Muffin tin

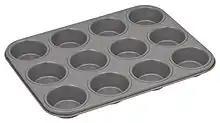
A common muffin/cupcake tin

A muffin or cupcake tray is a mold in which muffins or cupcakes are baked. A single cup within a regular muffin tin is and most often has room for 12 muffins, although tins holding 6, 8, 11, 24, and 35 muffins do exist. A single cup within a mini muffin tin is , and because these are less common, there are several standard numbers of cups per tin, including 6, 12, and 24 cups per tin. A single cup within a jumbo muffin tin is , and again because these are uncommon, there are several standard numbers of cups per tin, including 4, 6, and 12 cups per tin.